Paul Iribe

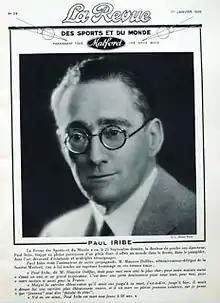

Paul Iribe, born Paul Iribarnegaray (8 June 1883 – 21 September 1935) was a French illustrator and designer in the decorative arts. He worked in Hollywood during the 1920s and was Coco Chanel's lover from 1931 to his death.